Sonepur Cattle Fair

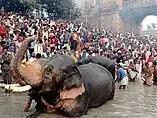
Sonepur Cattle Fair

Sonepur Cattle Fair is held on Kartik Poornima (the full moon day) over the months of November and December in Sonepur, Bihar, on the confluence of river Ganges (Gandak). It is also known as Harihar Kshetra Mela. To date, it is the biggest cattle fair in Asia and usually lasts from between fifteen days to one month in duration. It was historically started during Vedic period. The Sonepur Cattle Fair used to attract traders from places as far away as Tamil Nadu and Delhi. In 2018, the Fair started on the 21st of November and continued until the 22nd of December.